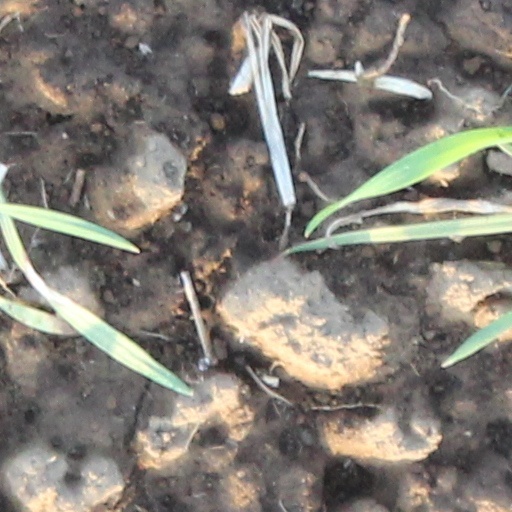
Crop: wheat